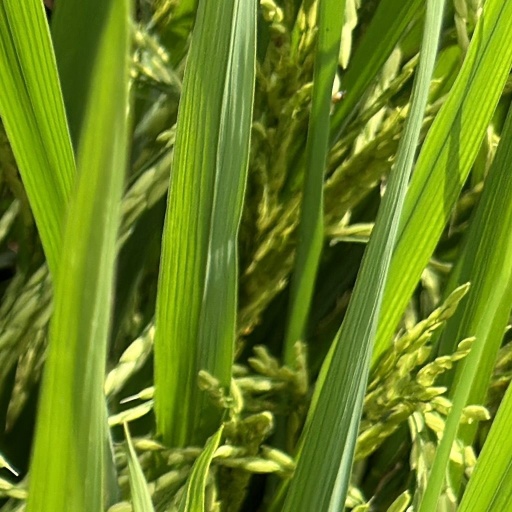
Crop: rice